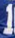
Number: 1